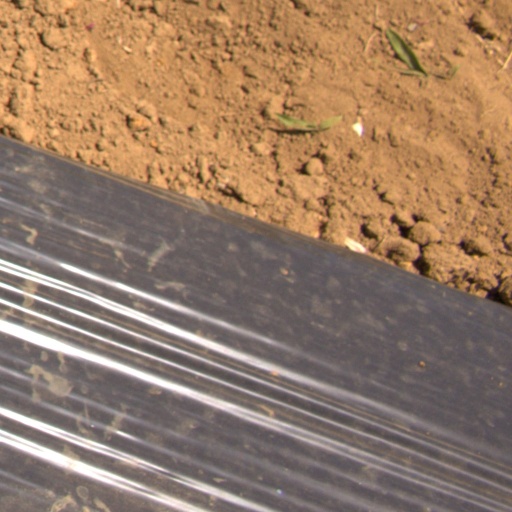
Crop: Jerusalem artichoke